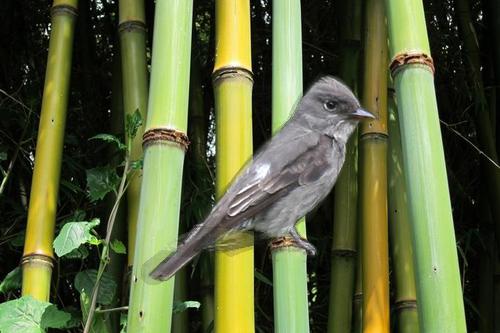
Bird species: Olive_sided_Flycatcher
Bird type: landbird
Background: land